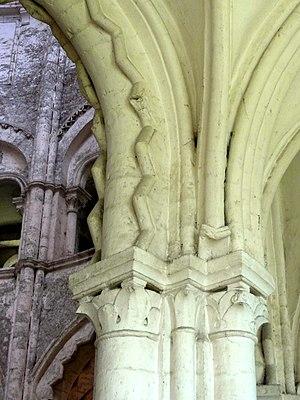
Déambulatoire de l'abbatiale et chapelles rayonnantes - voir le titre du fichier.
L’abbaye Saint-Germer-de-Fly est une ancienne abbaye de bénédictins située dans les Hauts-de-France, dans le département de l'Oise, sur la commune de Saint-Germer-de-Fly. Fondée dans les années 630 par saint Germer, son premier abbé, elle est ravagée par les Vikings au siècle suivant et délaissée par les moines. Relevée par Anségise de Fontenelle au début du IXᵉ siècle, elle est cependant de nouveau détruite par les Normands en 851, et reste cette fois-ci abandonnée pendant près de deux siècles. En 1036 seulement, Drogon, évêque de Beauvais, prend enfin l'initiative de réédifier l'abbaye. Elle développe une grande prospérité, qui s'accroît encore après le retour d'une partie des reliques du saint fondateur en 1132. Grâce à l'afflux des dons, la construction d'une nouvelle église abbatiale peut alors commencer. Cette vaste et fière abbatiale édifiée entre 1135 et 1206 environ, et sa chapelle de la Vierge, sont aujourd'hui les principaux témoignages de la puissante abbaye du Moyen Âge, dont la vie monastique s'éteint avec la Révolution française en 1790. L'abbatiale est devenue l'église paroissiale de l'actuel village de Saint-Germer-de-Fly.